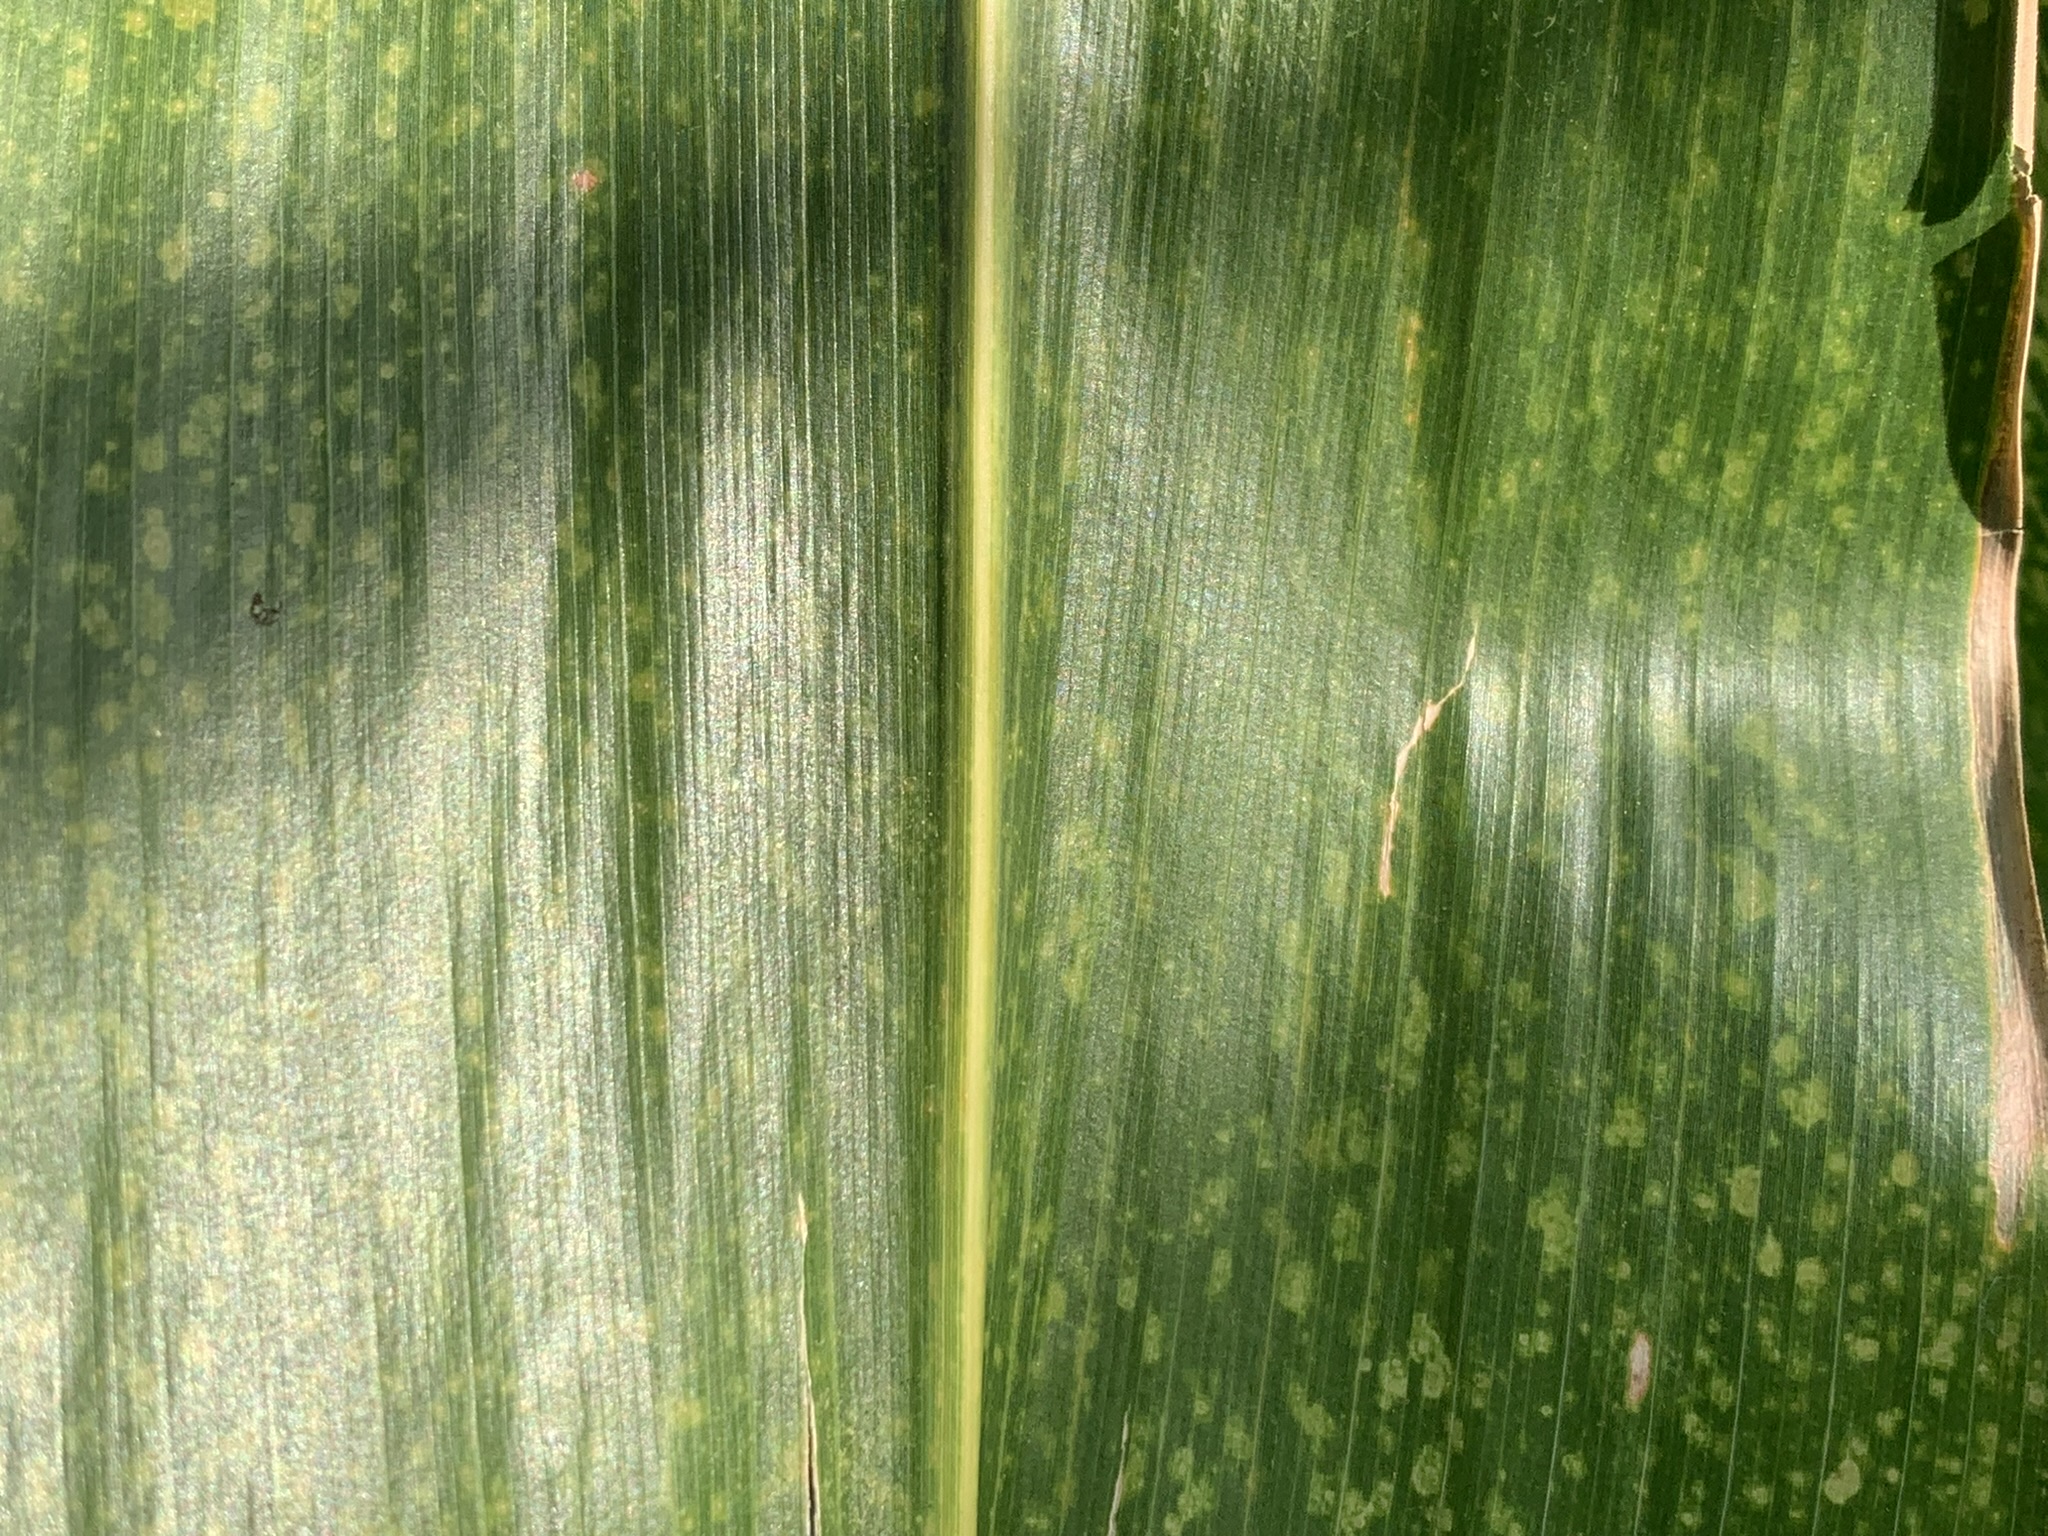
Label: MLN